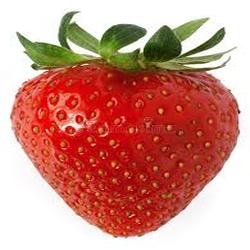
Label: Strawberry